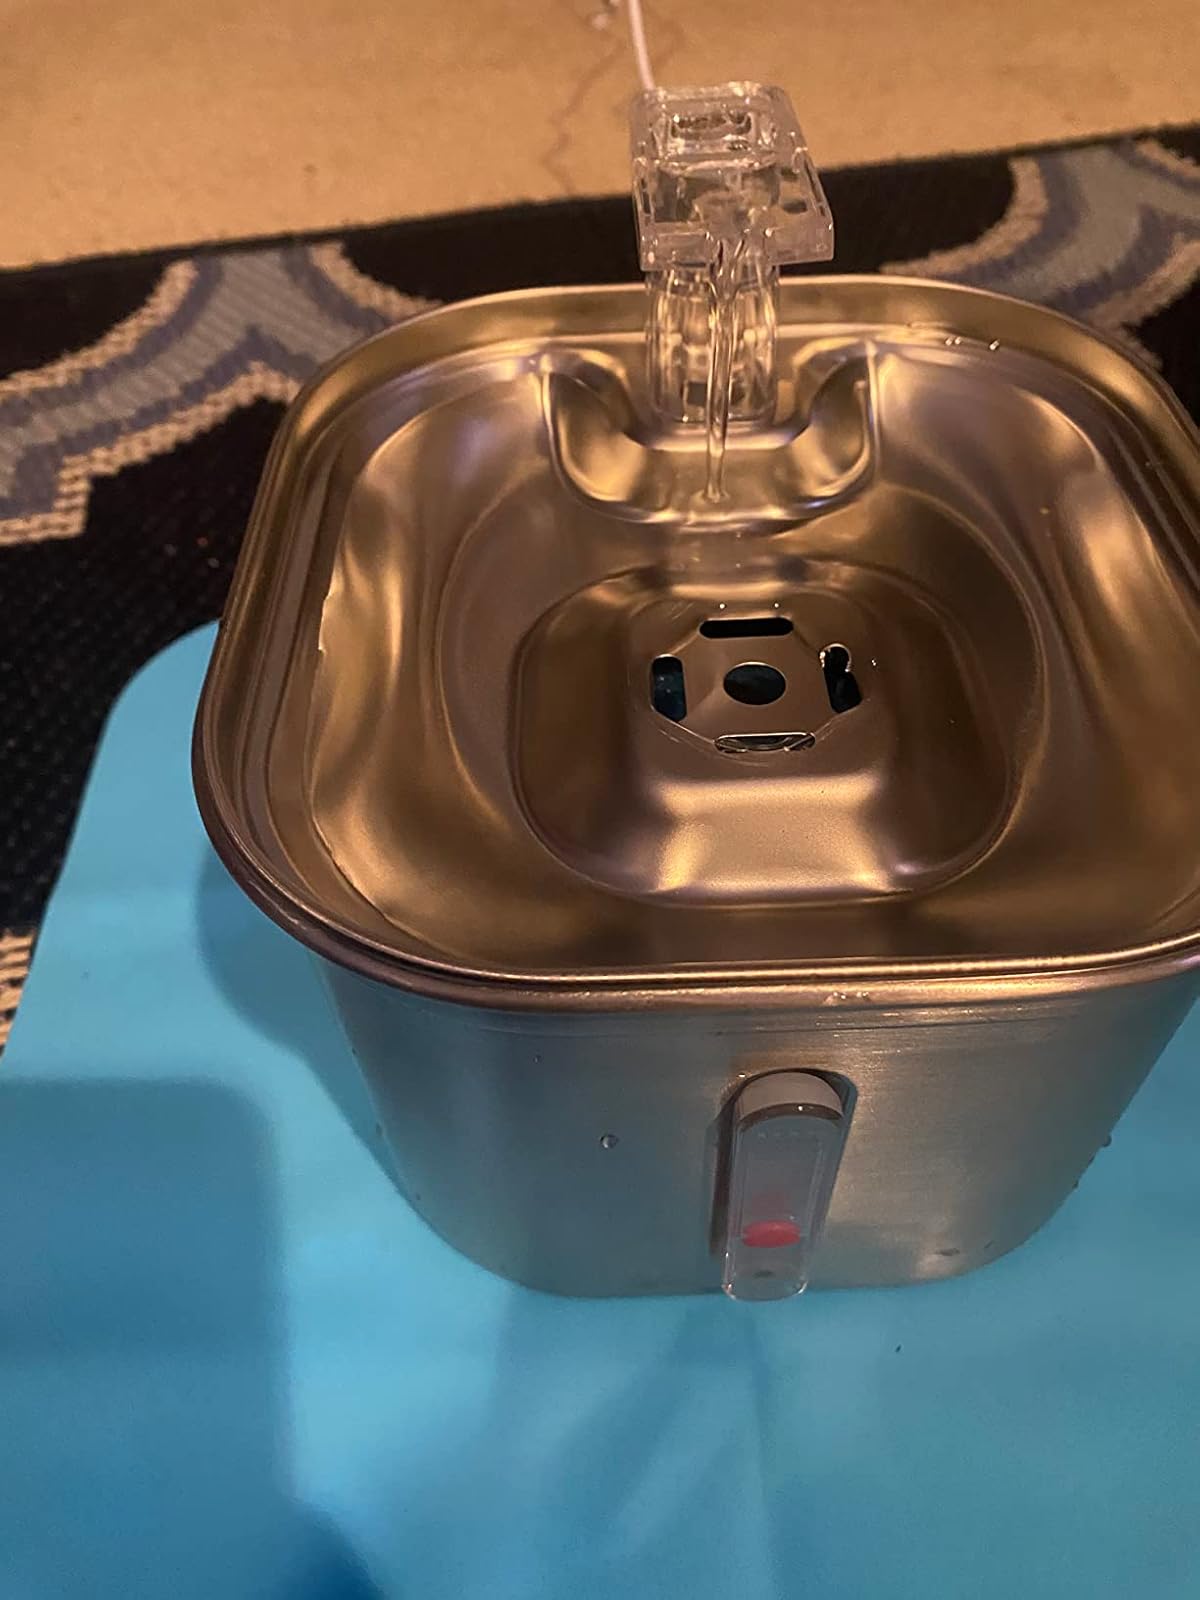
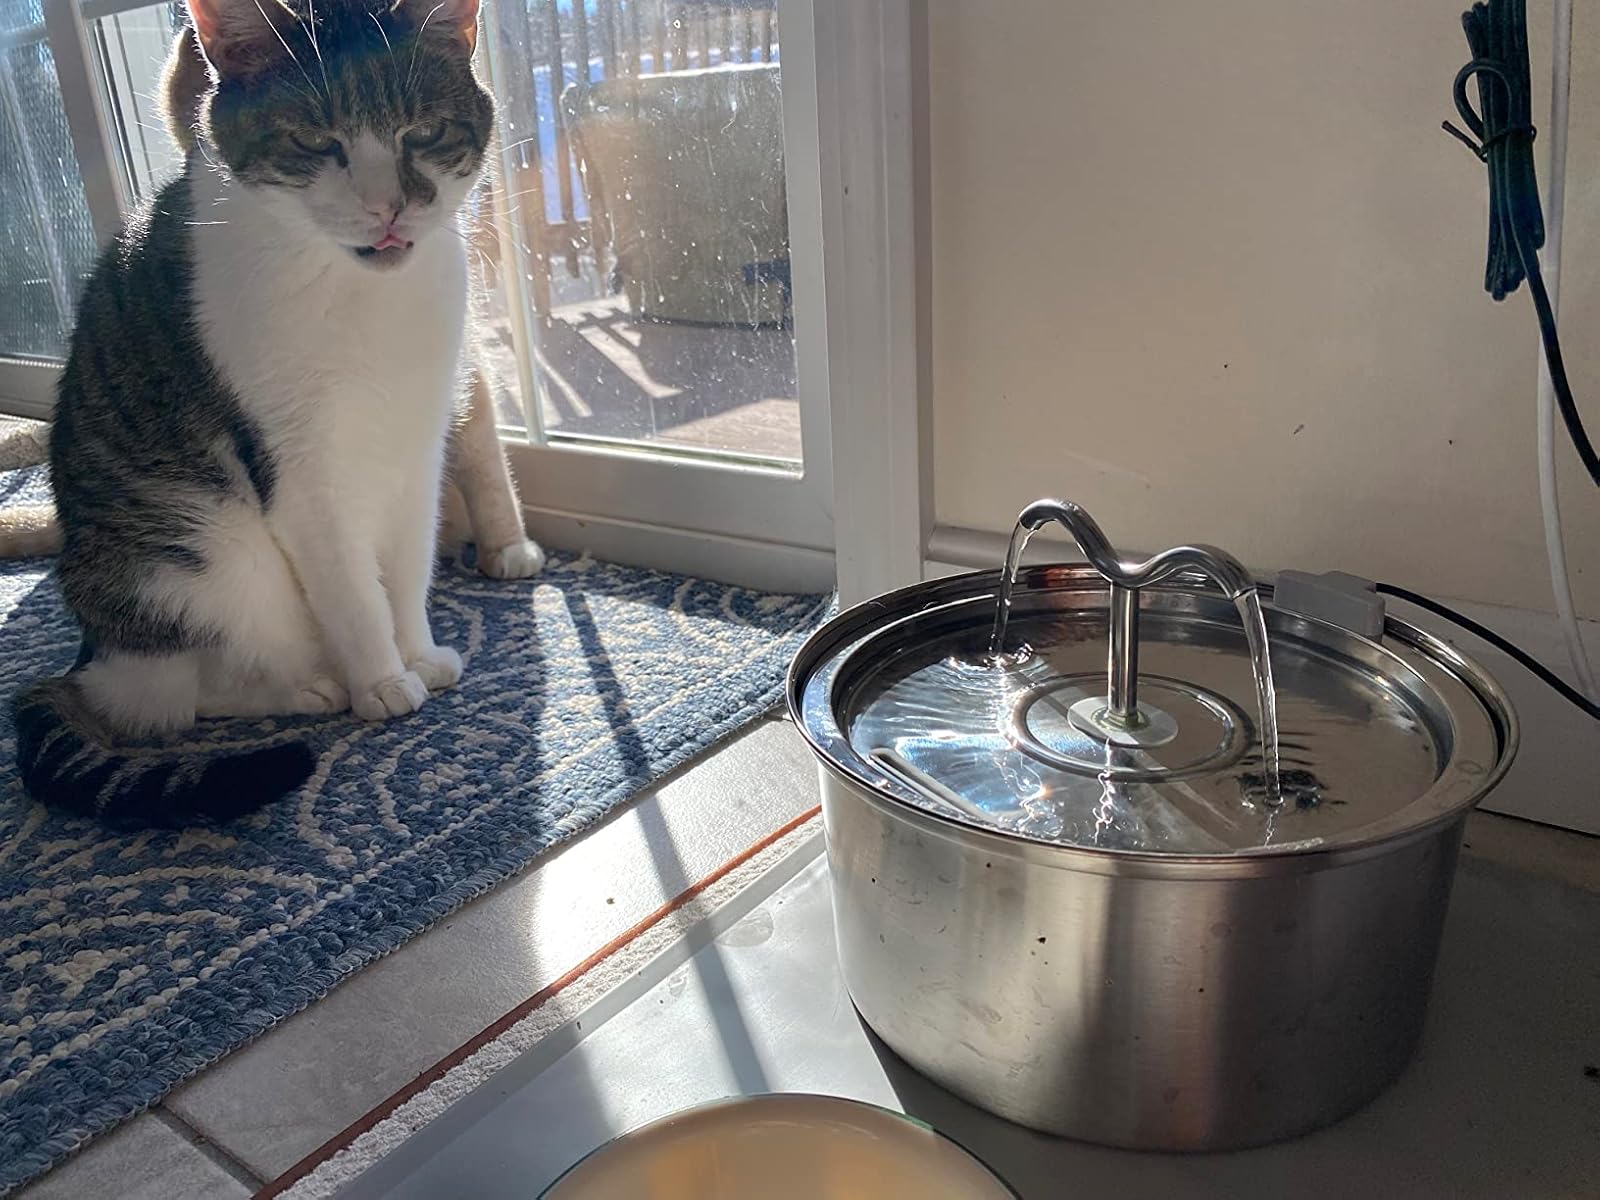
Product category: items_bowl
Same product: no